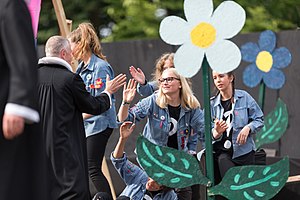
Frivilligt Drenge- og Pige-Forbund, FDF
Gudstjeneste FDF Landslejr 2016
@Frederik Andreas Jørgensen
Fra gudstjeneste på FDF Landslejr 2016
Frivilligt Drenge- og Pige-Forbund, FDF er en folkekirkelig børne- og ungdomsorganisation med over 25.000 medlemmer. FDF er stiftet d. 27. oktober 1902 på Frederiksberg og er dermed Danmarks ældste uniformerede børne- og ungdomsorganisation.